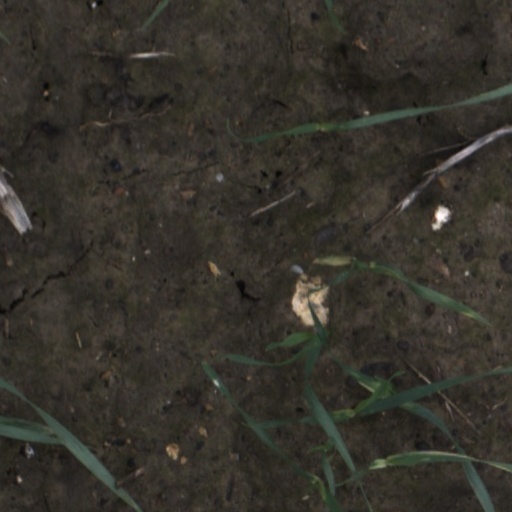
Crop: wheat